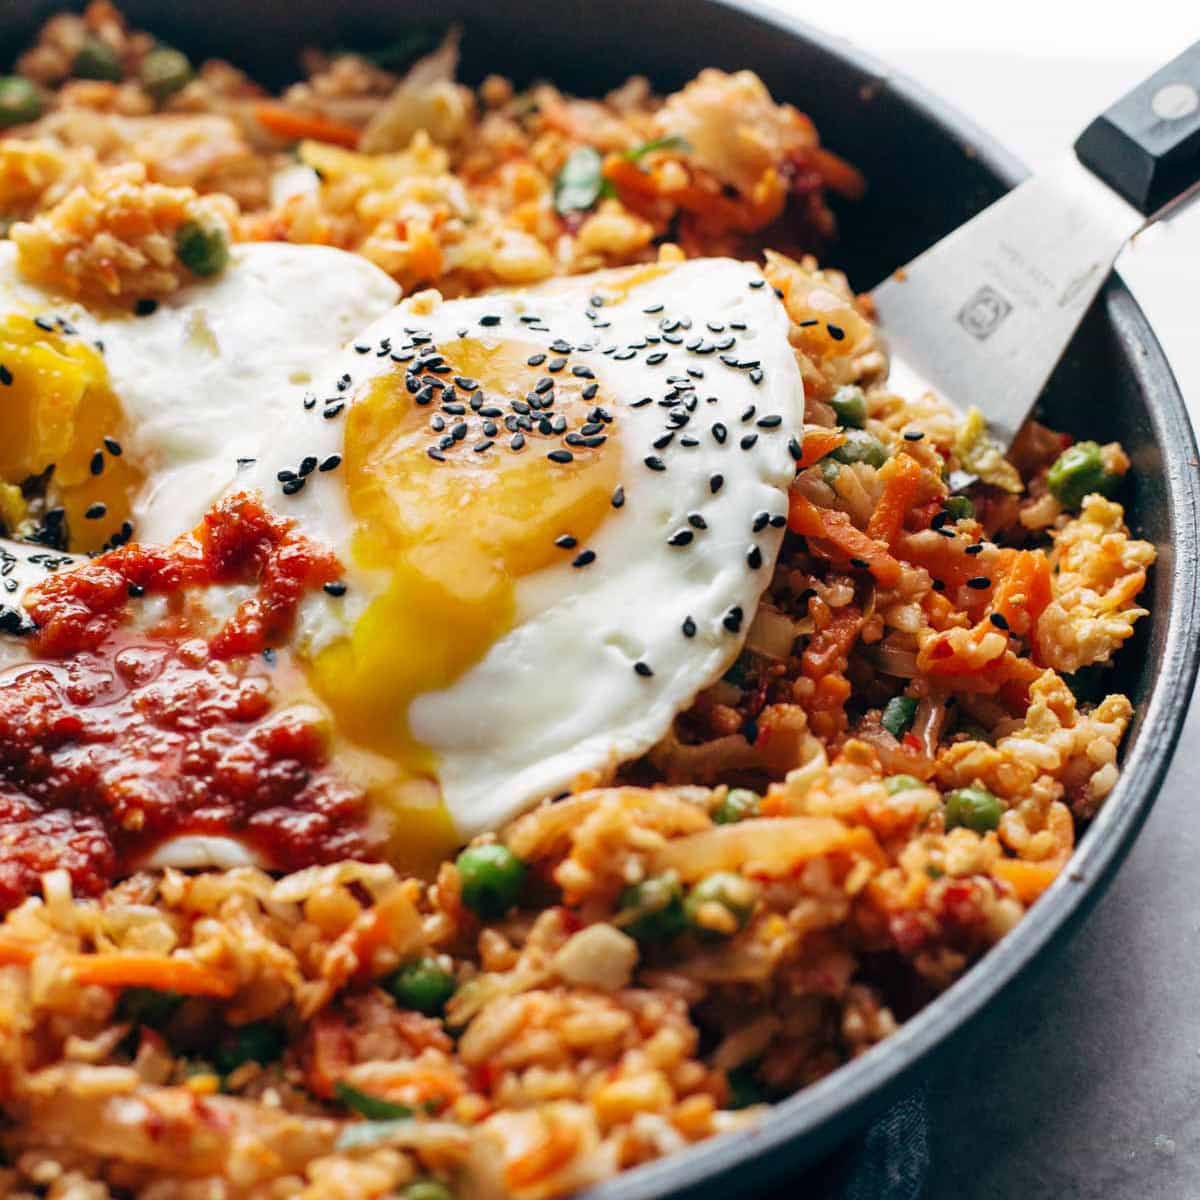
Dish: fried_rice